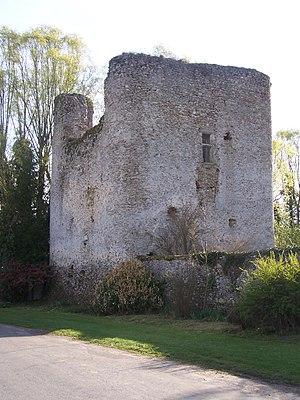
Ruines d'ancien château à fr:Prunay-en-Yvelines, Yvelines, France
Prunay-en-Yvelines est une commune française située dans le département des Yvelines en région Île-de-France.